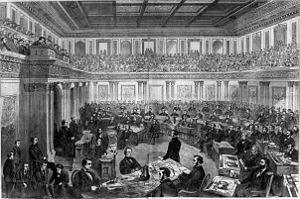
Ulysses S. Grant, né Hiram Ulysses Grant le 27 avril 1822 à Point Pleasant et mort le 23 juillet 1885 à Wilton, est un homme d'État américain, 18ᵉ président des États-Unis. Après une brillante carrière militaire au cours de laquelle il commanda les armées nordistes durant la guerre de Sécession, il fut élu président en 1868. Sa présidence fut marquée par ses tentatives visant à intégrer davantage les anciens États confédérés dans l'Union, à éliminer les vestiges du nationalisme sudiste et à protéger les droits des Afro-Américains. La fin de son mandat fut néanmoins ternie par les dissensions du Parti républicain, la panique bancaire de 1873 et la corruption de son administration.